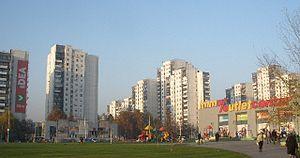
Blokovi est le nom d'un quartier de Belgrade, la capitale de la Serbie. Il est situé dans la municipalité de Novi Beograd. En 2002, avec le quartier du Dr Ivan Ribar, il comptait 89 561 habitants.